Bob Hindmarch

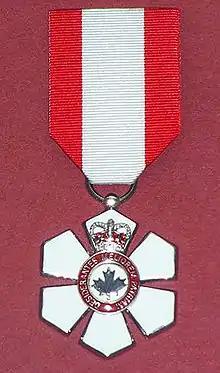
Replica Order of Canada member medal

Hindmarch received the Gordon Juckes Award from the CAHA in 1983, for contributions to the development of amateur hockey in Canada. He was inducted into the inaugural class of the UBC Sports Hall of Fame in 1993, and was made the namesake of a scholarship for student athlete leadership at UBC.